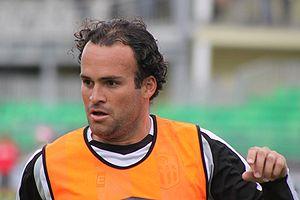
Pablo Chinchilla Vega est un footballeur costaricien né le 21 décembre 1978 à San José.